1914 Indianapolis 500

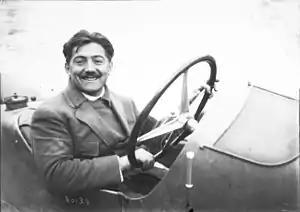
Georges Boillot set the fastest time during the elimination trials, exceeding along the straights.

There were 45 entrants for the race, but only the quickest 30 drivers during the elimination trials would qualify for the race. The first day of trials was completed on the Monday before the race, May 25. Caleb Bragg set the fastest official time on the first day, recording 1:36.8, though it was reckoned that Howdy Wilcox went quicker, but his time was not officially recorded. Ralph DePalma, a crowd favorite, struggled in his Mercedes and could only manage a time of 1:47.4, slower than the 1:45 that it was predicted drivers would have to beat in order to qualify. Only fifteen of the drivers ran on the first day, and they continued with two sessions on Tuesday. On the second day, three drivers set record times around the Speedway: first the 1912 winner, Joe Dawson, set an unofficial lap time of 1:34.8. Later in the day Teddy Tetzlaff completed a lap in 1:33.4, while Jules Goux finished the day as the fastest driver, with a time of 1:31.7. Tetzlaff's lap was completed in a Maxwell which was fuelled with a 50:50 mix of gasoline and kerosene; the other Maxwell, driven by Billy Carlson, set a time of 1:36.6 fuelled by a combination of kerosene and lubricating oil, with no gasoline. Ray Harroun, who had won the inaugural Indianapolis 500 in 1911, designed the Maxwell car, and was given $10,000 by the company's president as a reward for the cars qualifying with sub-1:37 times.